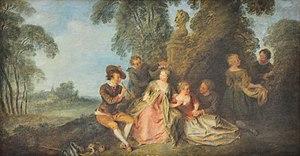
Jean-Baptiste Pater - Le Concert champêtre - v.1720, dessus-de-porte
Cette page fournit une liste de tableaux du peintre français Jean-Baptiste Pater.
Le château du Petit Trianon est un bâtiment situé dans le domaine du Petit Trianon, au sein du parc de Versailles, dans le département français des Yvelines, en région Île-de-France.